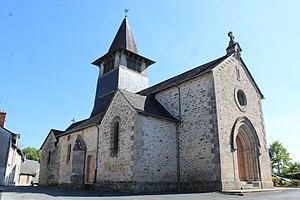
L'église
Le Lonzac est une commune française du Massif central, au pied du massif des Monédières dans le département de la Corrèze en région Nouvelle-Aquitaine. La commune est située dans le parc naturel régional de Millevaches en Limousin. Ses habitants sont appelés Lonzacois et Lonzacoises.